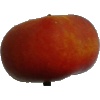
Label: Nectarine Flat 1